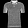
Label: T - shirt / top